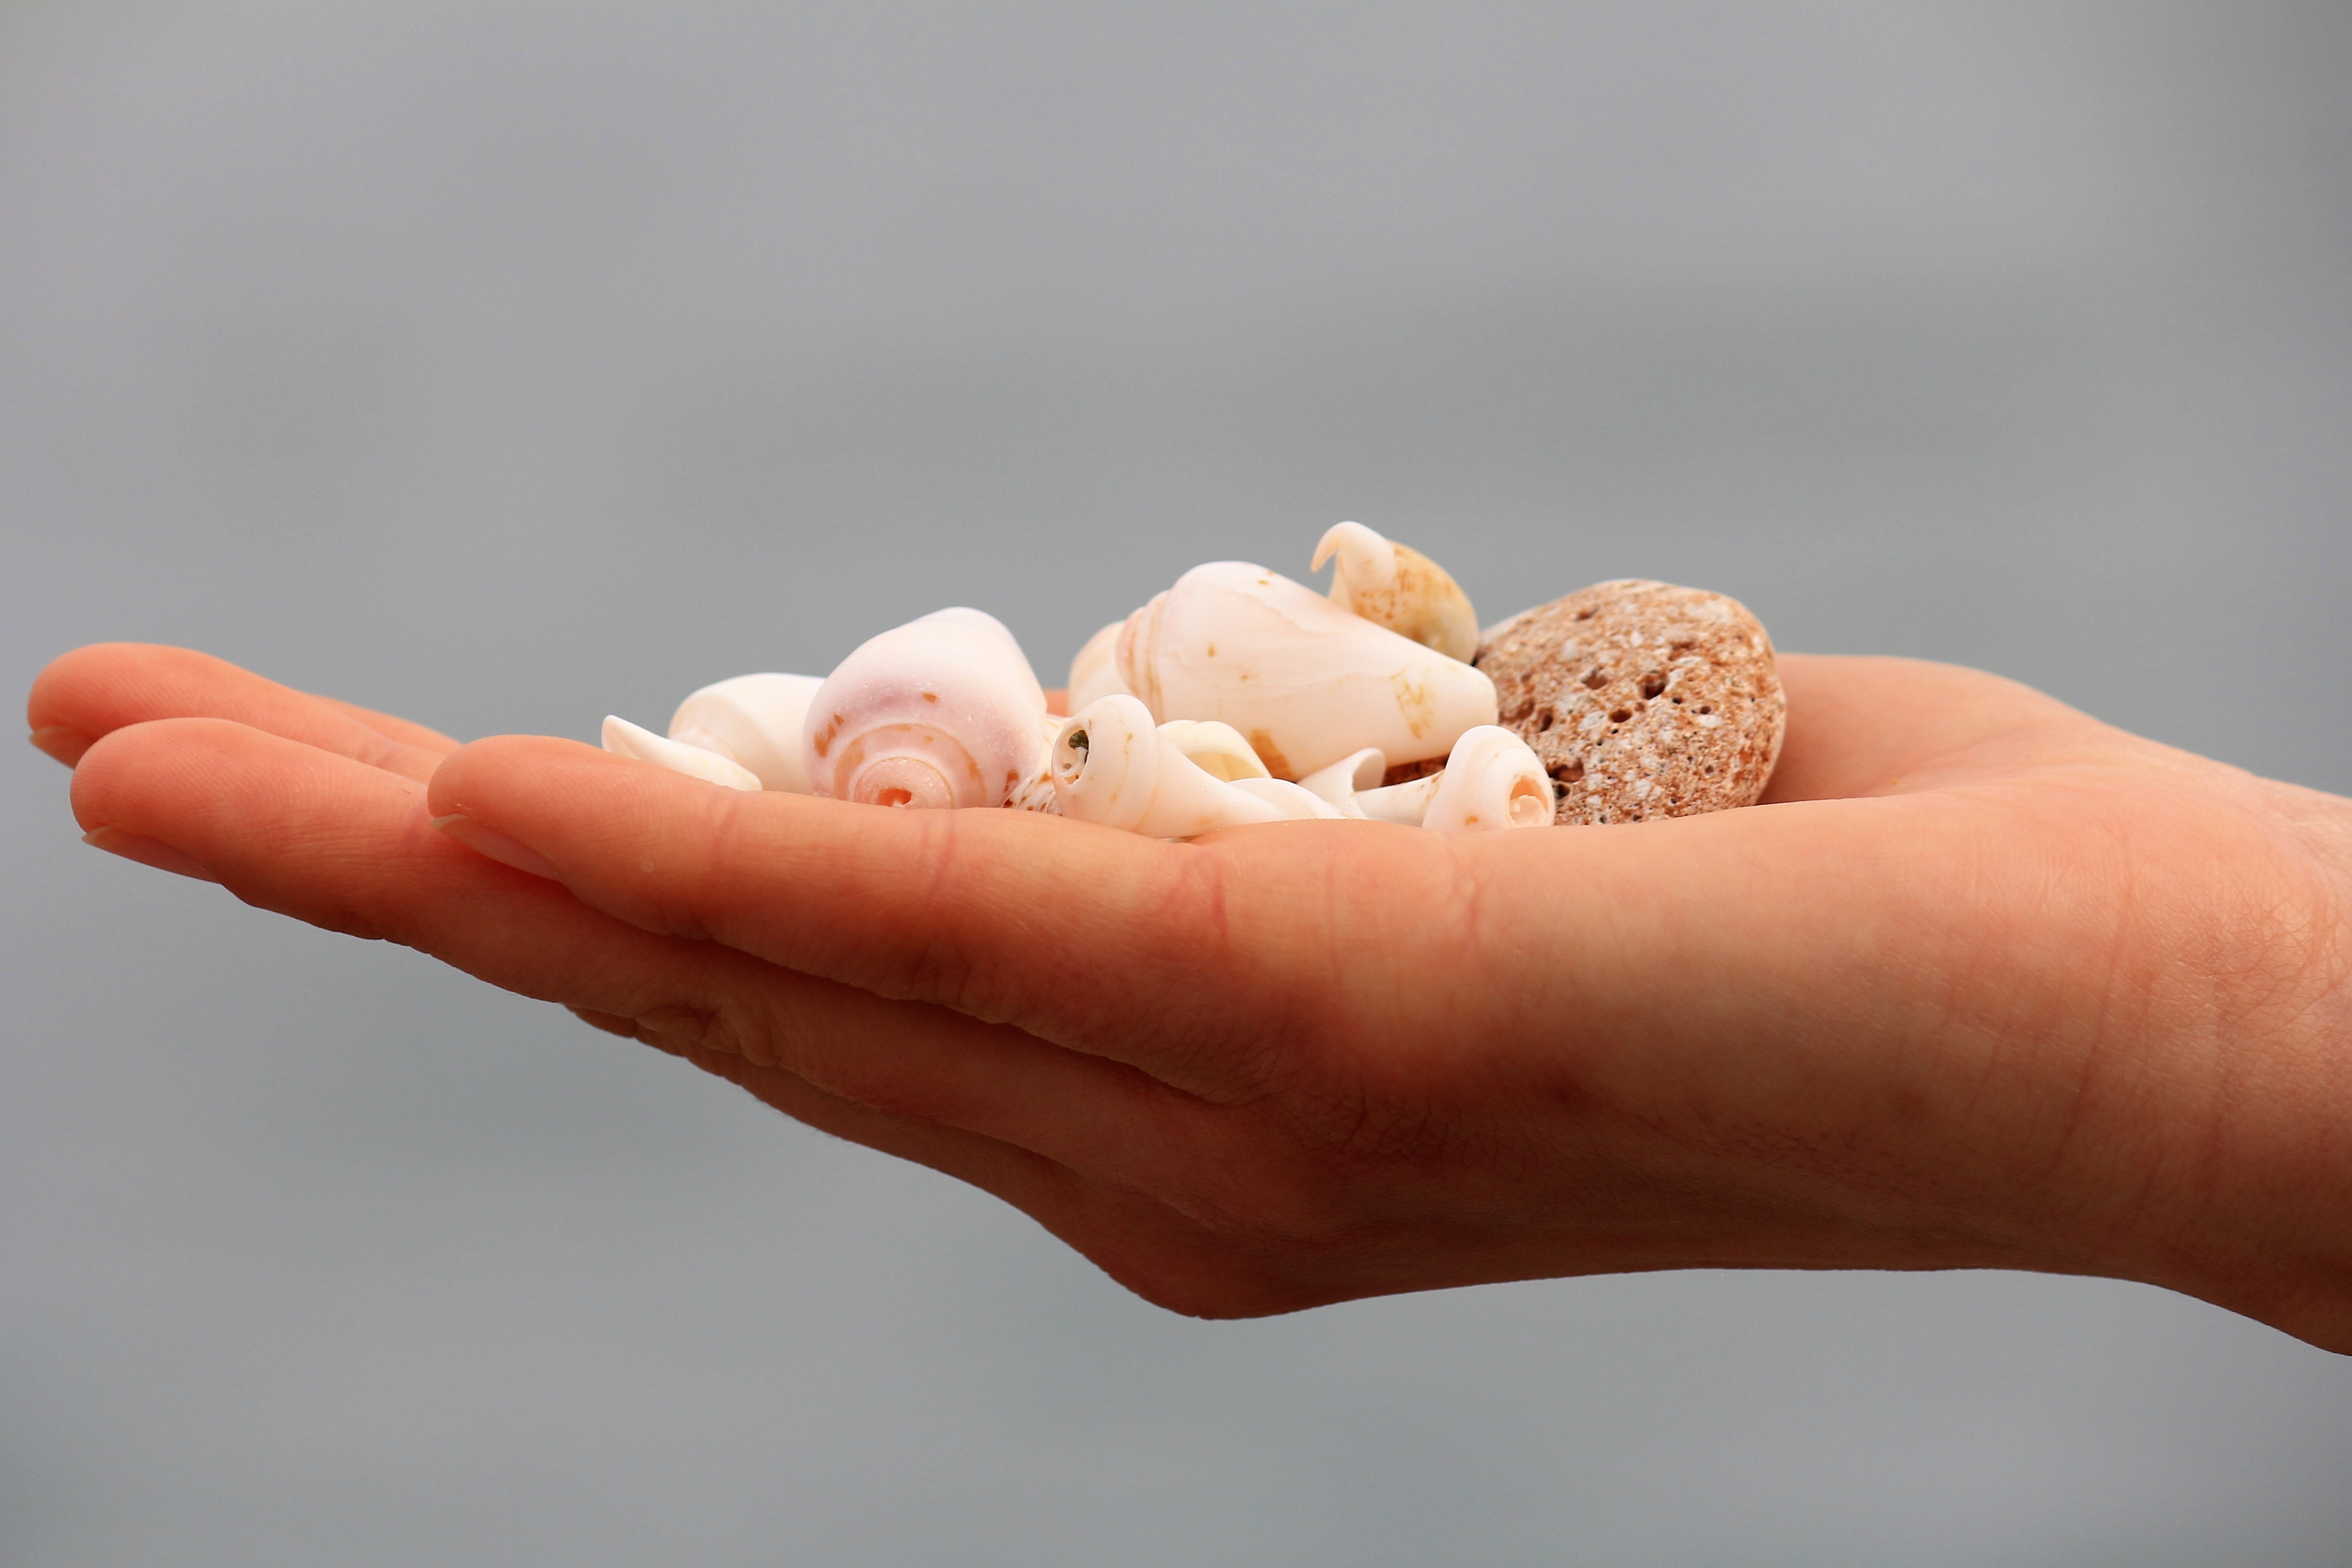
hand, finger, food, macro, organ, el, artifact, the interesting, shales